Shinkawa-machi Station

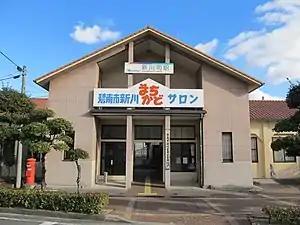
Shinkawa-machi Station in January 2019

Shinkawa-machi Station is served by the Meitetsu Mikawa Line, and is located from the starting point of the line at and from .